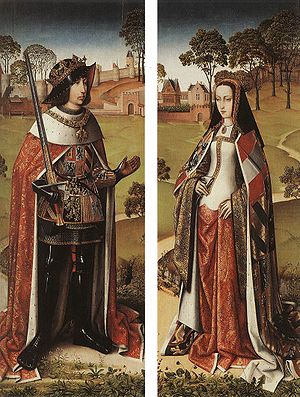
Johanne af Kastilien / Dronning af Kastilien
Portræt af Filip og Johanna, malet i Flandern omkring 1500
Johanne af Kastilien var dronning af Kastilien og Aragonien i det senere Spanien. Hun kaldes også Johanna den Vanvittige. Johanna var den sidste hersker af huset Trastámara, og med hendes ægteskab med Filip af Burgund begyndte habsburgernes regeringstid i Spanien. Hun var moder til kejser Karl V og Elisabeth af Habsburg.